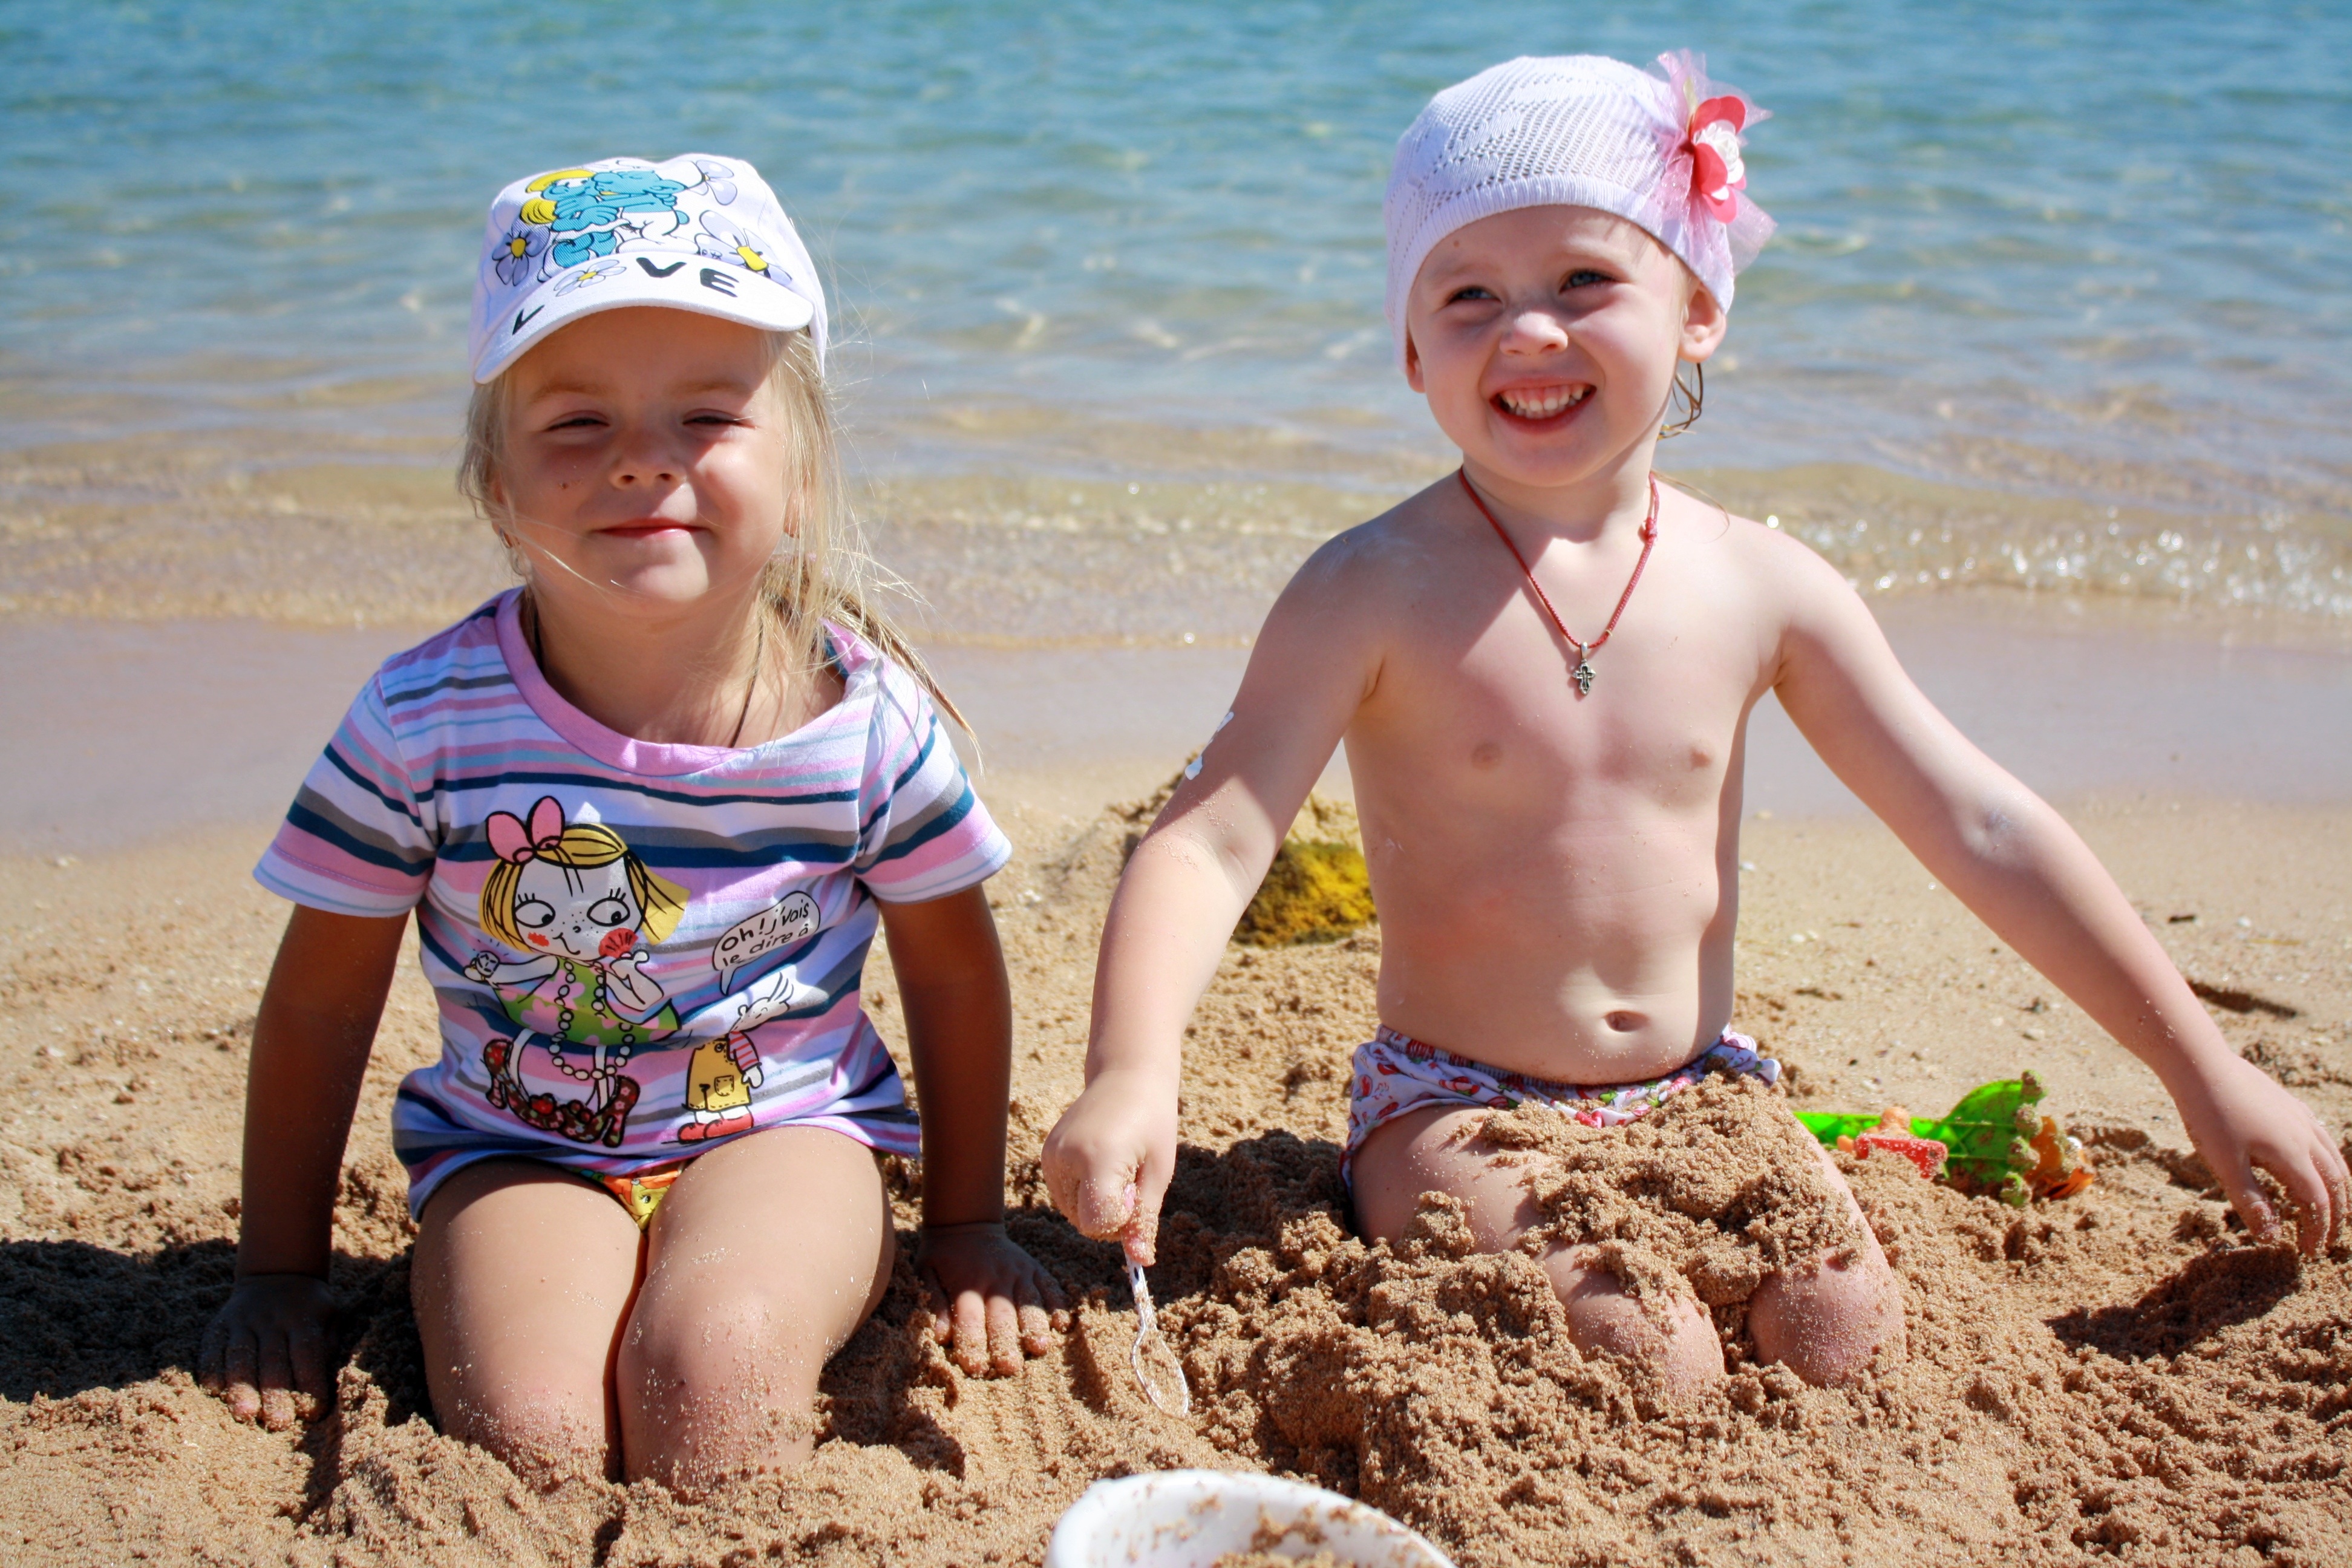
beach, sea, sand, people, play, summer, vacation, child, playing, family, kids, girls, fun, friends, happy, toddler, joy, bury, sun tanning